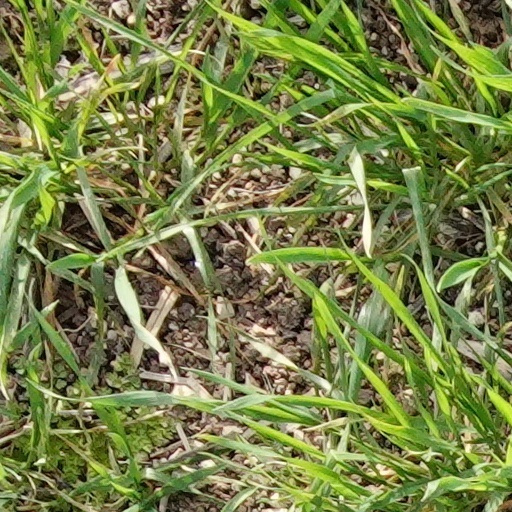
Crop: wheat